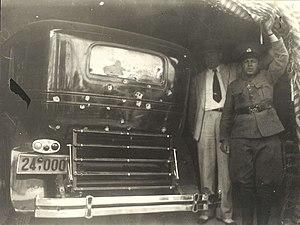
Elefthérios Kyriákou Venizélos, né le 11 août 1864 à Mourniés, en Crète, et décédé le 18 mars 1936 à Paris, en France, est un homme politique grec, considéré, dès 1921, comme le « fondateur de la Grèce moderne ».